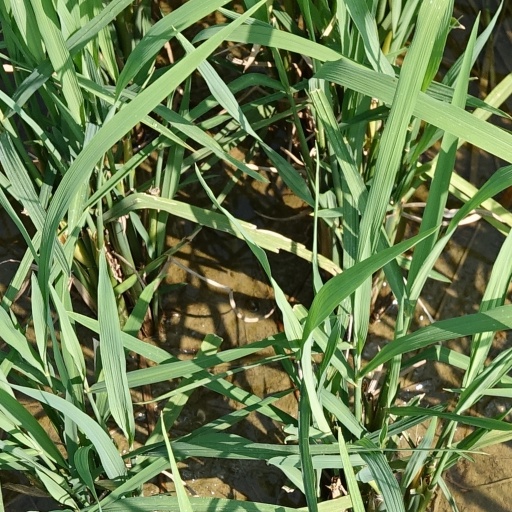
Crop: rice